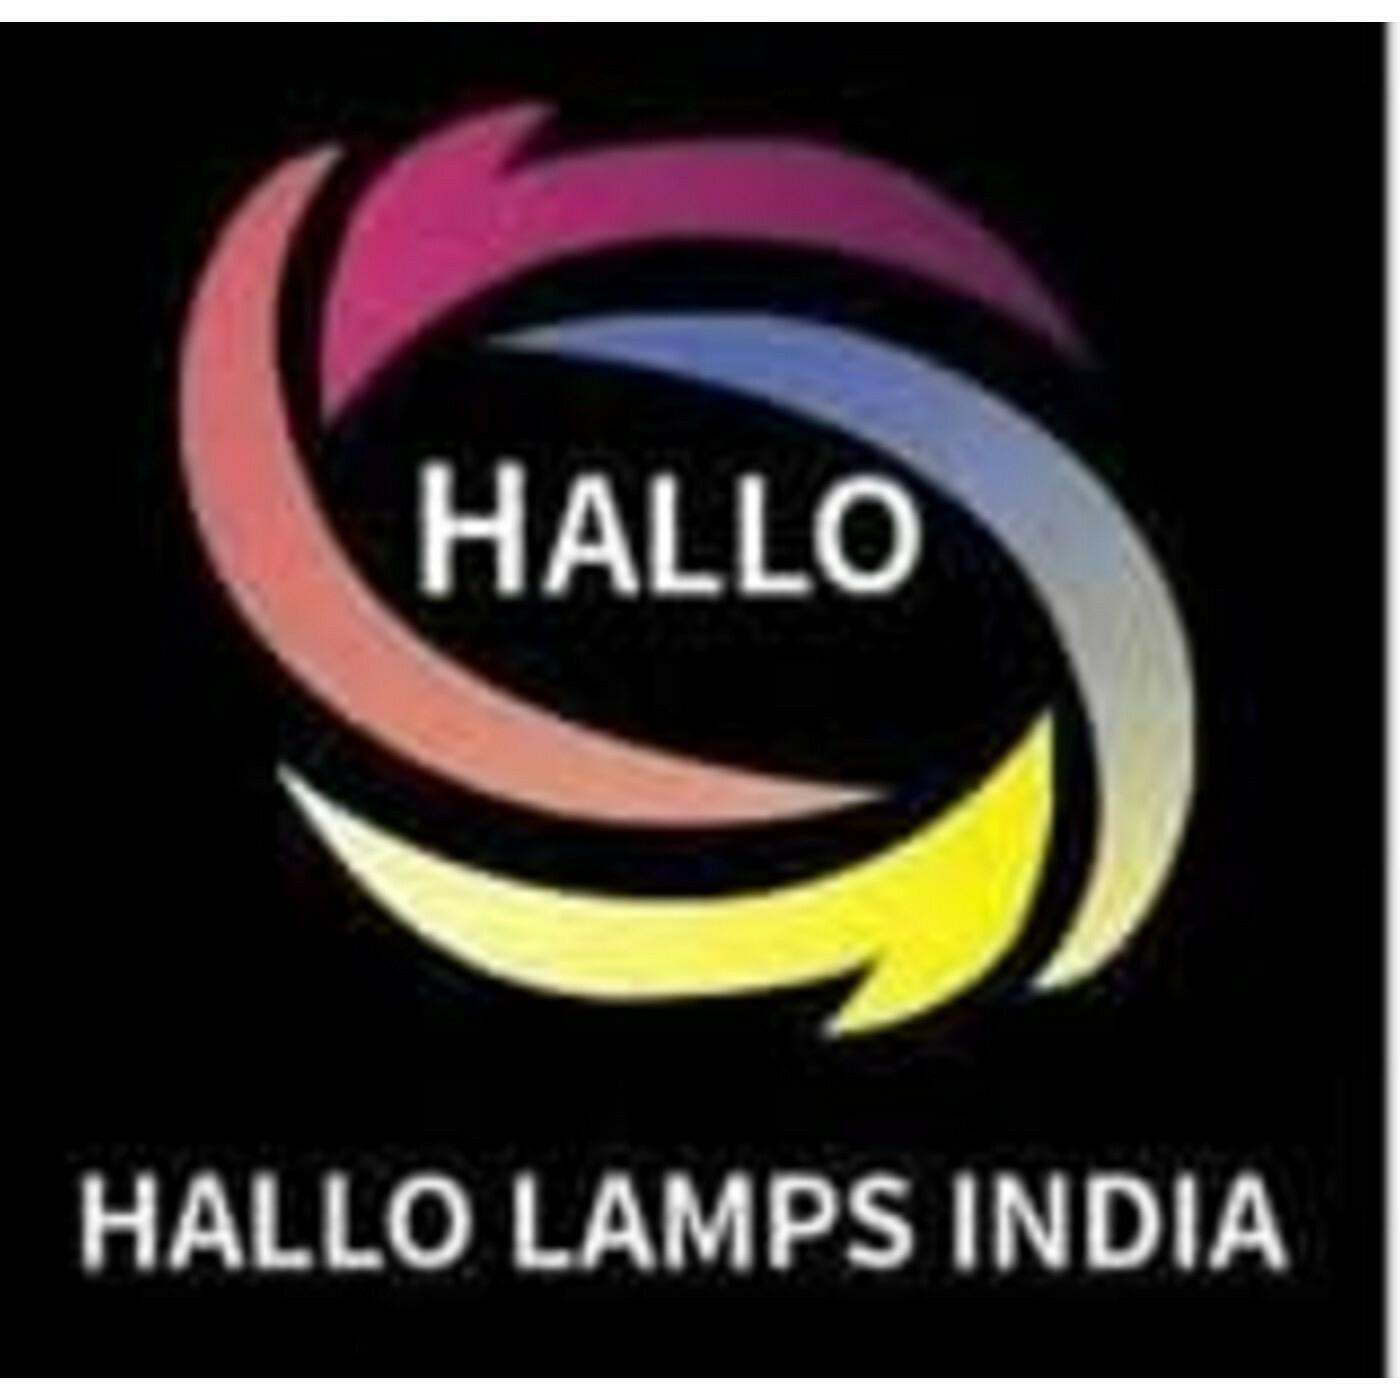
Hallo Women Multicolor Glass Glossy Finished Bangle
Type: Bracelets & Bangles
Brand: HALLO
Price: Rs. 799
 Traditional beautiful bangles designs for woman and girls, latest design traditional bangles jewellery. Gift for women valentine birthday anniversary gift for someone you love. Gracefully maangtikka, necklace ,earrings, kurta set, kurti, or any indo-western outfit to enhance your look. These are made from toxic free materials which are anti-allergic and safe for the skin. It can be worn over long time periods without any complaints of itching and swelling. Women in india wear bangles to enhance their feminine grace and beauty.
Features: Material glass, all availbale,Attractive bangles a bangles on a woman's hand can make the outfit complete on its own,A lot of men think more appreciatively of women when she has a bangles on, making her more attractive in his eyes,Often times, bangles and other hand jewelry make the hand look more seductive and slim,You will never want to take them off